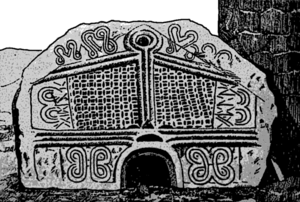
Cet article recense les monuments nationaux du district de Braga, au Portugal.